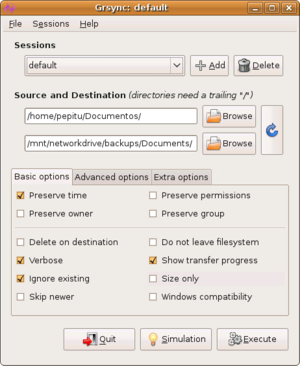
Grsync est une interface graphique pour l'outil de synchronisation de fichier rsync sur les systèmes Unix/Linux. Il existe également des ports de Grsync sous Windows et Mac OS X. Grsync est disponible sous licence GPL, et utilise la boîte à outils GTK+. Il supporte également le gestionnaire de bureau Unity.